Salvo (magazine)

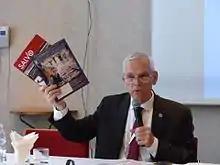
James Kushiner showing a"Touchstone" edition at the World Congress of Families in 2017.

Salvo is a Christian magazine published by the Fellowship of St. James (FSJ). The magazine is based in Chicago, Illinois, USA.